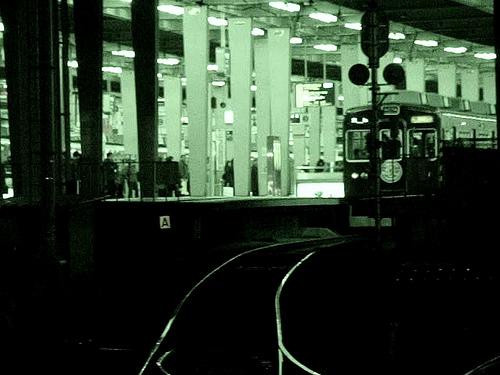
A train on train tracks at night, at a train station.

People standing on a platform near a train.

A trolley at a train station at night.

A train at a train station with people gathered around.

There is a dark photo of a train on the tracks